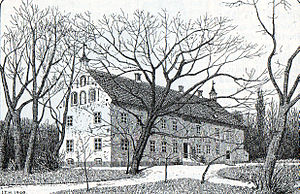
Stårup Hovedgård
Stårup Hovedgård år 1900
Stårup Hovedgård eller Stårupgård er en hovedgård i Højslev Sogn, i det tidligere Fjends Herred, Viborg Amt, nu Skive Kommune, Region Midtjylland.
Stårup Hovedgård eller Staarupgaard er en hovedgård i Højslev Sogn, i det tidligere Fjends Herred, Viborg Amt, nu Skive Kommune, Region Midtjylland. Gården ligger vest for Højslev ca. 1½ km øst for Skive Fjord. Gården er omgivet af voldgrave og der er spor af volde. Den fredede hovedbygning består af én fløj i to etager, med høje hvælvede kældre fra 1300-tallet. Selve bygningen er opført af rigsråd Bjørn Kaas omkring 1554 af munkesten. Den er nu hvidkalket. Der har formentlig været et tårn og en sidefløj mod nord, som blev nedrevet i 1800-tallet.